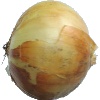
Label: white_onion